Imperial (automobile)

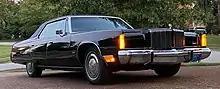
1974 Imperial LeBaron with optional vent windows and courtesy lights activated.

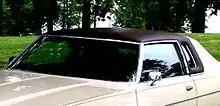
1975 Imperial LeBaron Crown Coupe

The tailfins were largely truncated in 1962, topped with free-standing gunsight taillights, but these were elongated and streamlined. The front grille was split, as was on the 1955 and 1956 models, and a large round eagle hood ornament was fitted for the first time. The 1962 models had a new, slimmer TorqueFlite A727 automatic transmission, which allowed a smaller transmission "hump" in the floor. This provided greater comfort for middle front-seat passengers. Dual exhaust were only standard on convertibles. 1962 also marked the closing of Imperial's dedicated assembly plant. All later Imperials were once again built in the same Jefferson Avenue facilities in Detroit as Chryslers, as sales were insufficient to maintain a separate facility. 1962 production totaled 14,337. Shortly before leaving Chrysler, Virgil Exner had planned for a smaller Imperial to go along with the downsized 1962 Mopars, but the idea never went anywhere.